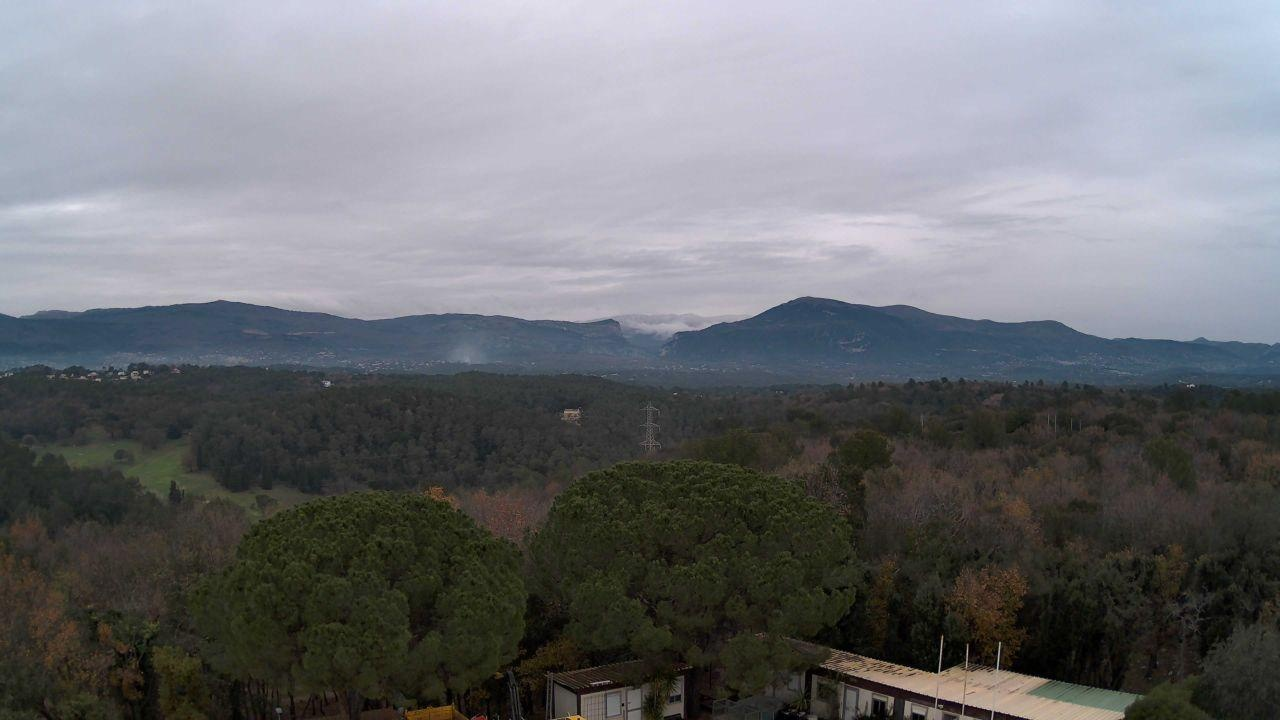
Fire: no
Smoke: yes